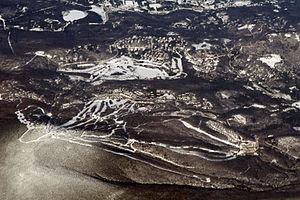
Stratton Mountain est une montagne située dans le comté de Windham dans le Vermont, dans la forêt nationale de Green Mountain.